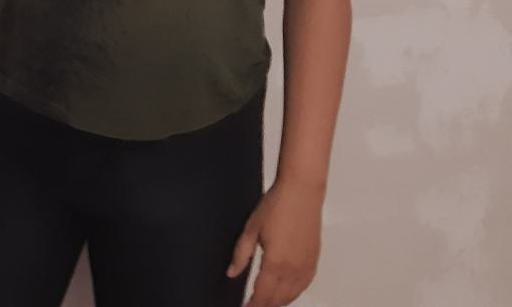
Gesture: no_gesture